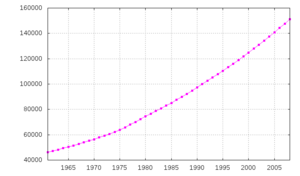
Le Nigeria, ou Nigéria, en forme longue la république fédérale du Nigeria, est un pays d'Afrique de l'Ouest situé dans le golfe de Guinée. Avec plus de 203 millions d'habitants en 2018, le Nigeria est le pays le plus peuplé d'Afrique et le septième pays du monde par son nombre d'habitants.